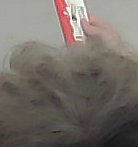
Product: kinder_chocolate